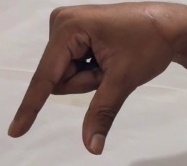
ASL sign: Q